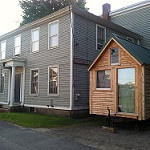
Label: non_damage_buildings_street